Mascarene grey parakeet

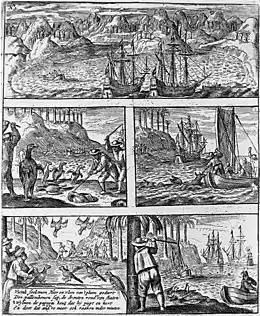
1648 engraving depicting the killing of parrots (bottom, possibly this species) and other animals on Mauritius in 1602

Holyoak provisionally placed the new species in the same genus as the broad-billed parrot, naming it "Lophopsittacus bensoni"; the name honours English ornithologist Constantine W. Benson, for his work on birds from the Indian Ocean, and in classifying bird collections at Cambridge. Holyoak also mentioned the possibility that the remains could represent a small subspecies of "Necropsittacus" or a wide-beaked form of "Mascarinus", but maintained that they were best considered as belonging to a distinct species. The holotype specimen is a mandibular symphysis, with the specimen number UMZC 577a. Other known remains include upper mandibles, a palatine bone, and tarsometatarsi. The species has since been excavated from the Mare aux Songes swamp on Mauritius, from which subfossils of most of the other endemic bird species have been identified as well.